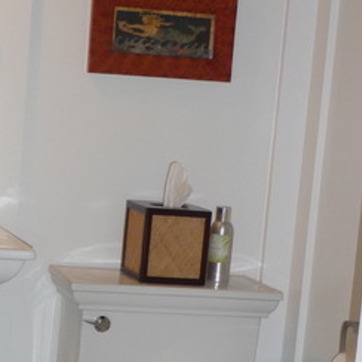
Material: paper